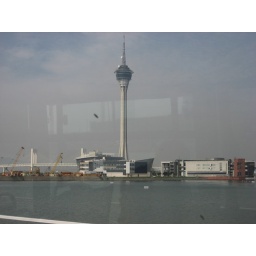
The sky tower in Macau